Benin Bronzes

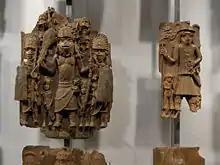
Two Benin Bronzes in London's British Museum

Few examples of African art had been collected by Europeans prior to the nineteenth century, though European printed books already included images of Benin City and of the oba's palace from the early 1600s onward. Only at the beginning of the nineteenth century, when colonization and missionary activity began, did larger numbers of African works begin to be taken to Europe, where they were described as simple curiosities of "pagan" cults. This attitude changed after the Benin Expedition of 1897.